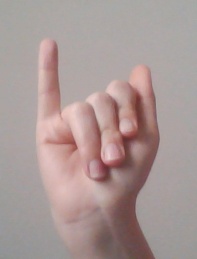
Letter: meem